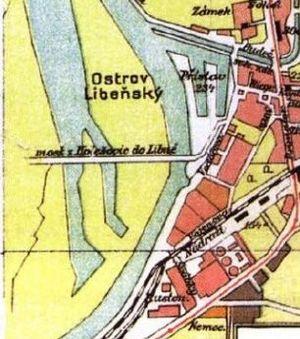
Le pont de Libeň est un pont sur la Vltava à Prague reliant le quartier de Holešovice au quartier de Libeň. C'est le quinzième pont de Prague sur la Vltava dans le sens aval. Il est pourvu de deux chaussées automobiles et d'une ligne de tramway à deux voies. Le pont comporte six arches, il est le plus long pont de Prague. Conçu par l'architecte tchèque Pavel Janák, il est un exemple d'architecture d'avant-garde du fonctionnalisme et du cubisme tchèque.